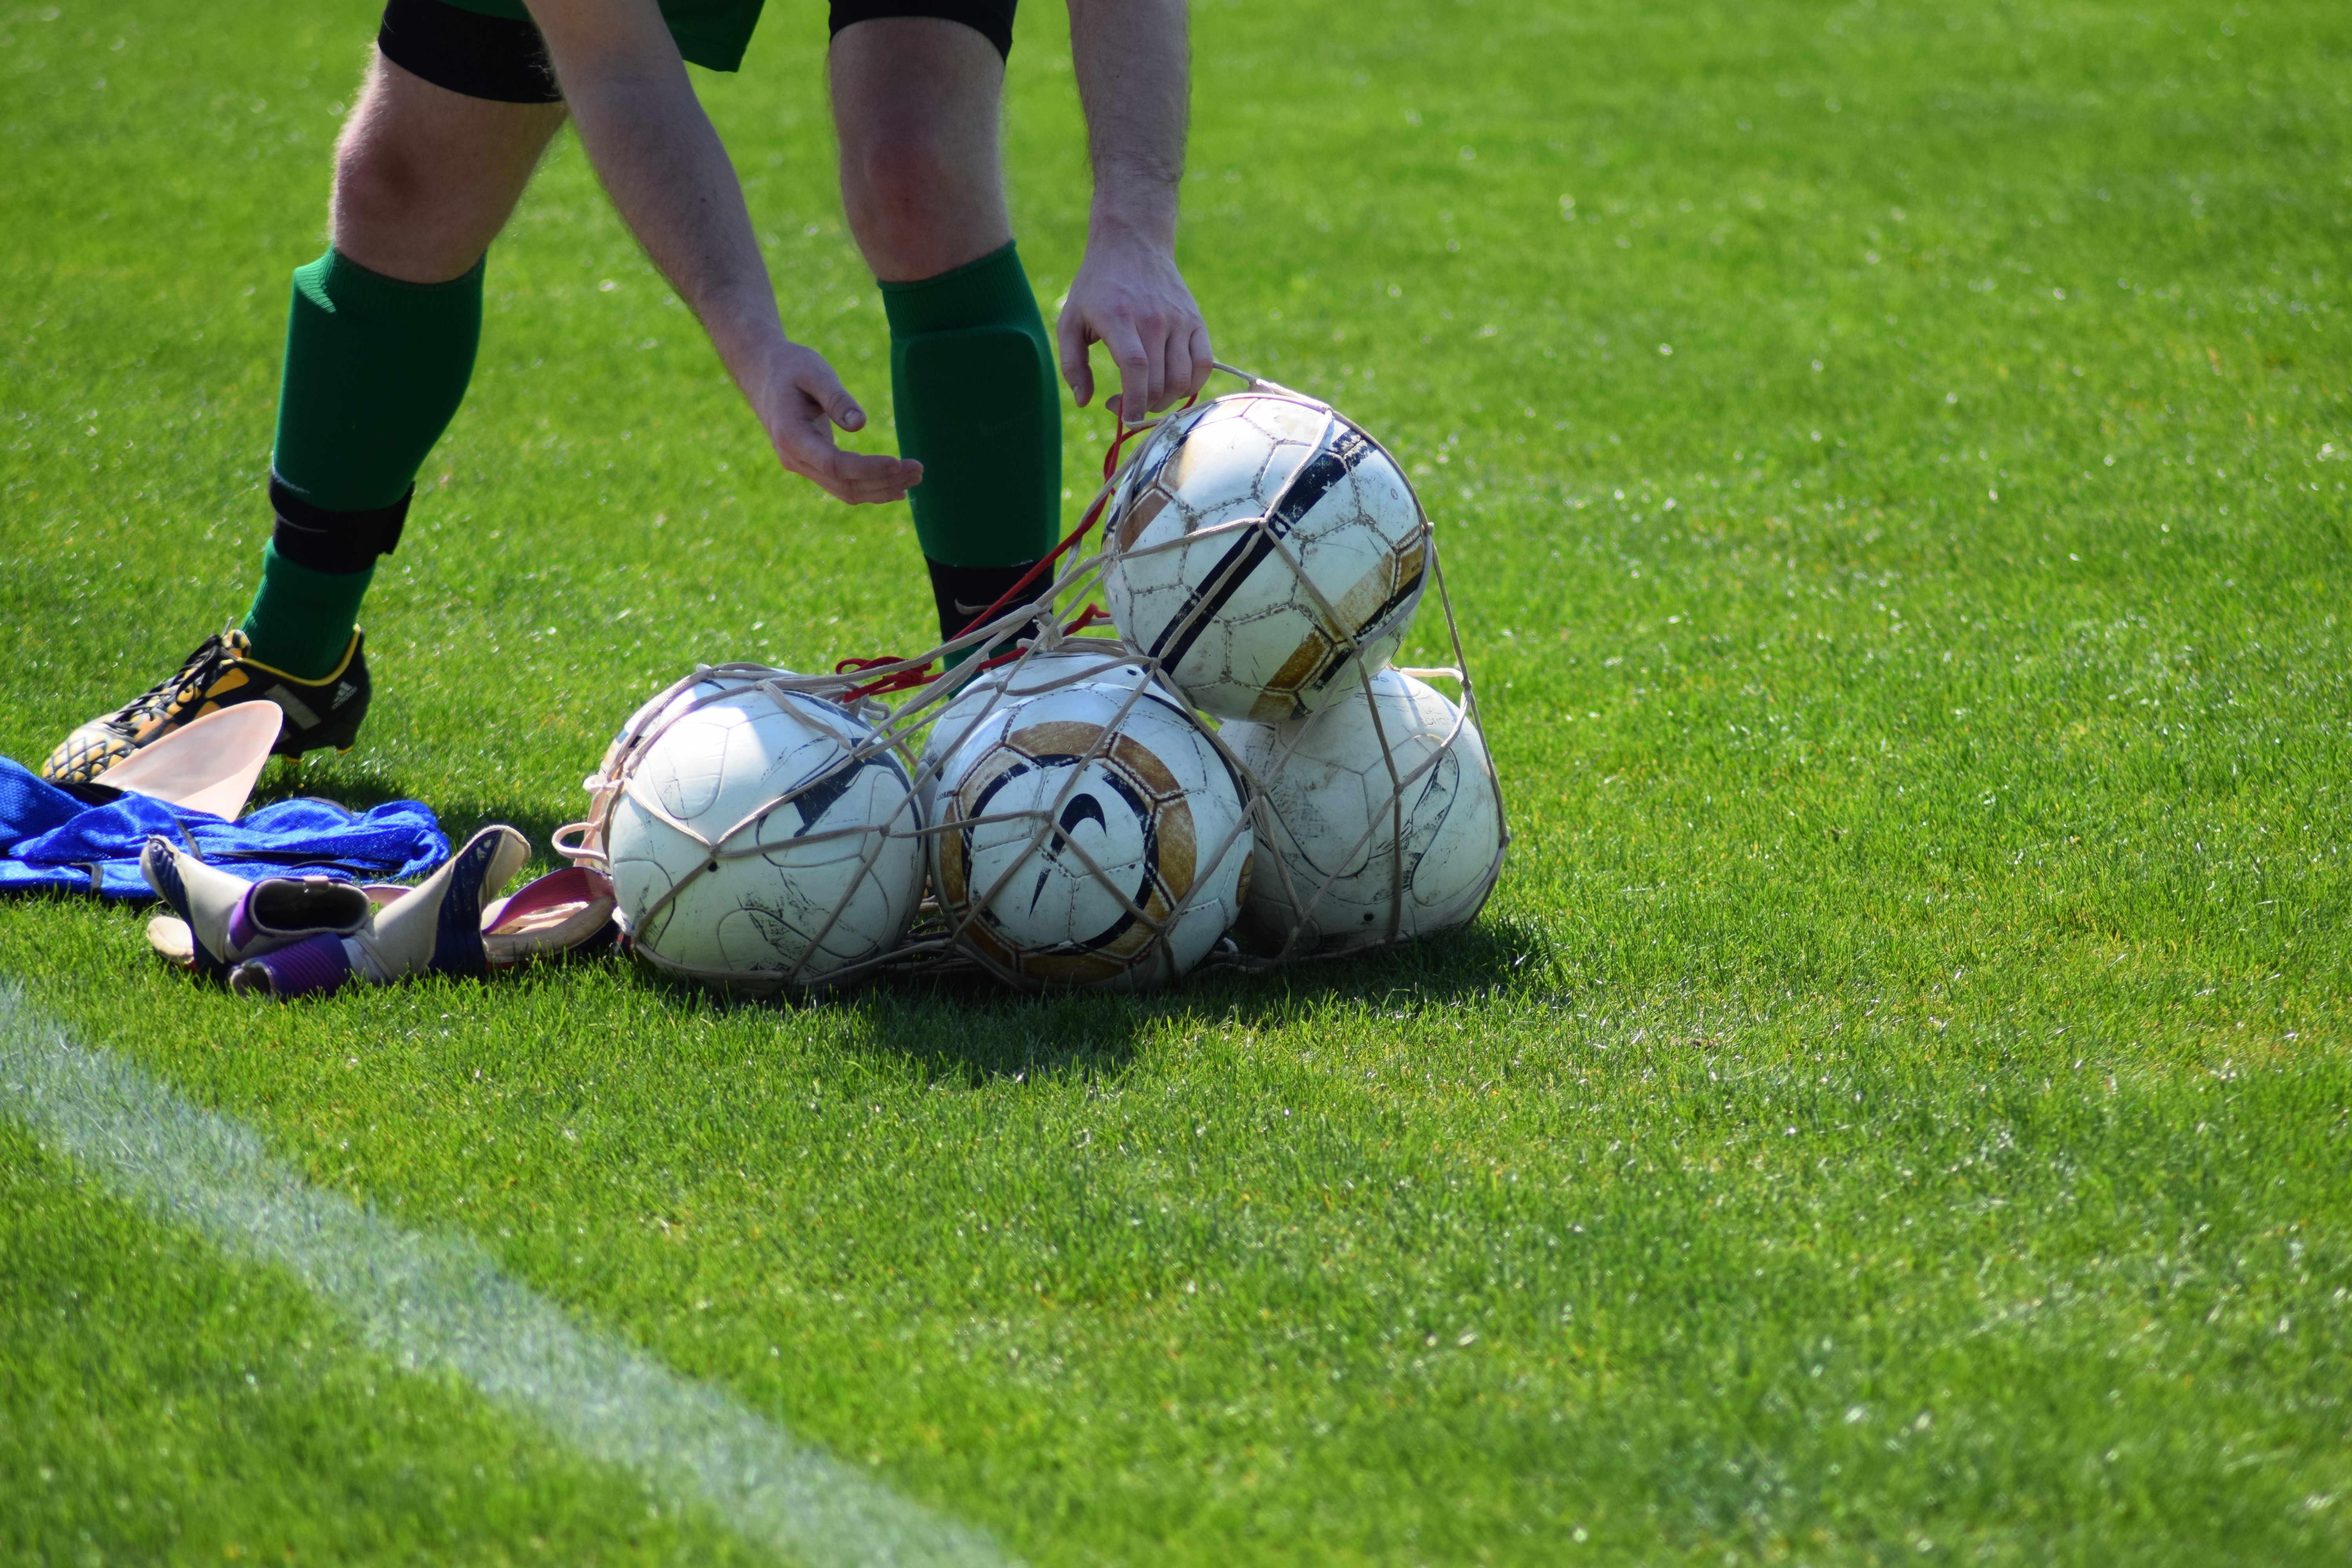
grass, sport, lawn, play, green, nike, soccer, football, player, sports, ball, network, football match, kreisliga, circle class, sports ground, playing field, footballs